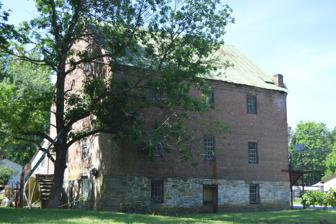
Building: Nininger's Mill
Country: United States of America
Year built: 1847
Historic former gristmill in Virginia, US United States historic place Nininger's Mill U.S. National Register of Historic Places Virginia Landmarks Register Front of the mill Show map of Virginia Show map of the United States Location South of Daleville , Virginia Coordinates 37°24′6″N 79°55′7″W / 37.40167°N 79.91861°W / 37.40167; -79.91861 Area 1.3 acres (0.53 ha) Built 1847 ( 1847 ) NRHP reference No. 80004171 VLR No. 011-0057 Significant dates Added to NRHP July 30, 1980 Designated VLR May 20, 1980 Nininger's Mill , also known as Tinker Mill, is a historic gristmill located near Daleville , Botetourt County, Virginia . The mill was built about 1847, and is a three-story, brick structure with a gable roof. Wood-frame additions added in the 20th century, are found on the north and east walls. Also on the property is a contributing simple one-story, wood-frame late 19th-century house. The mill was converted to a restaurant in 1980. It was listed on the National Register of Historic Places in 1980. References